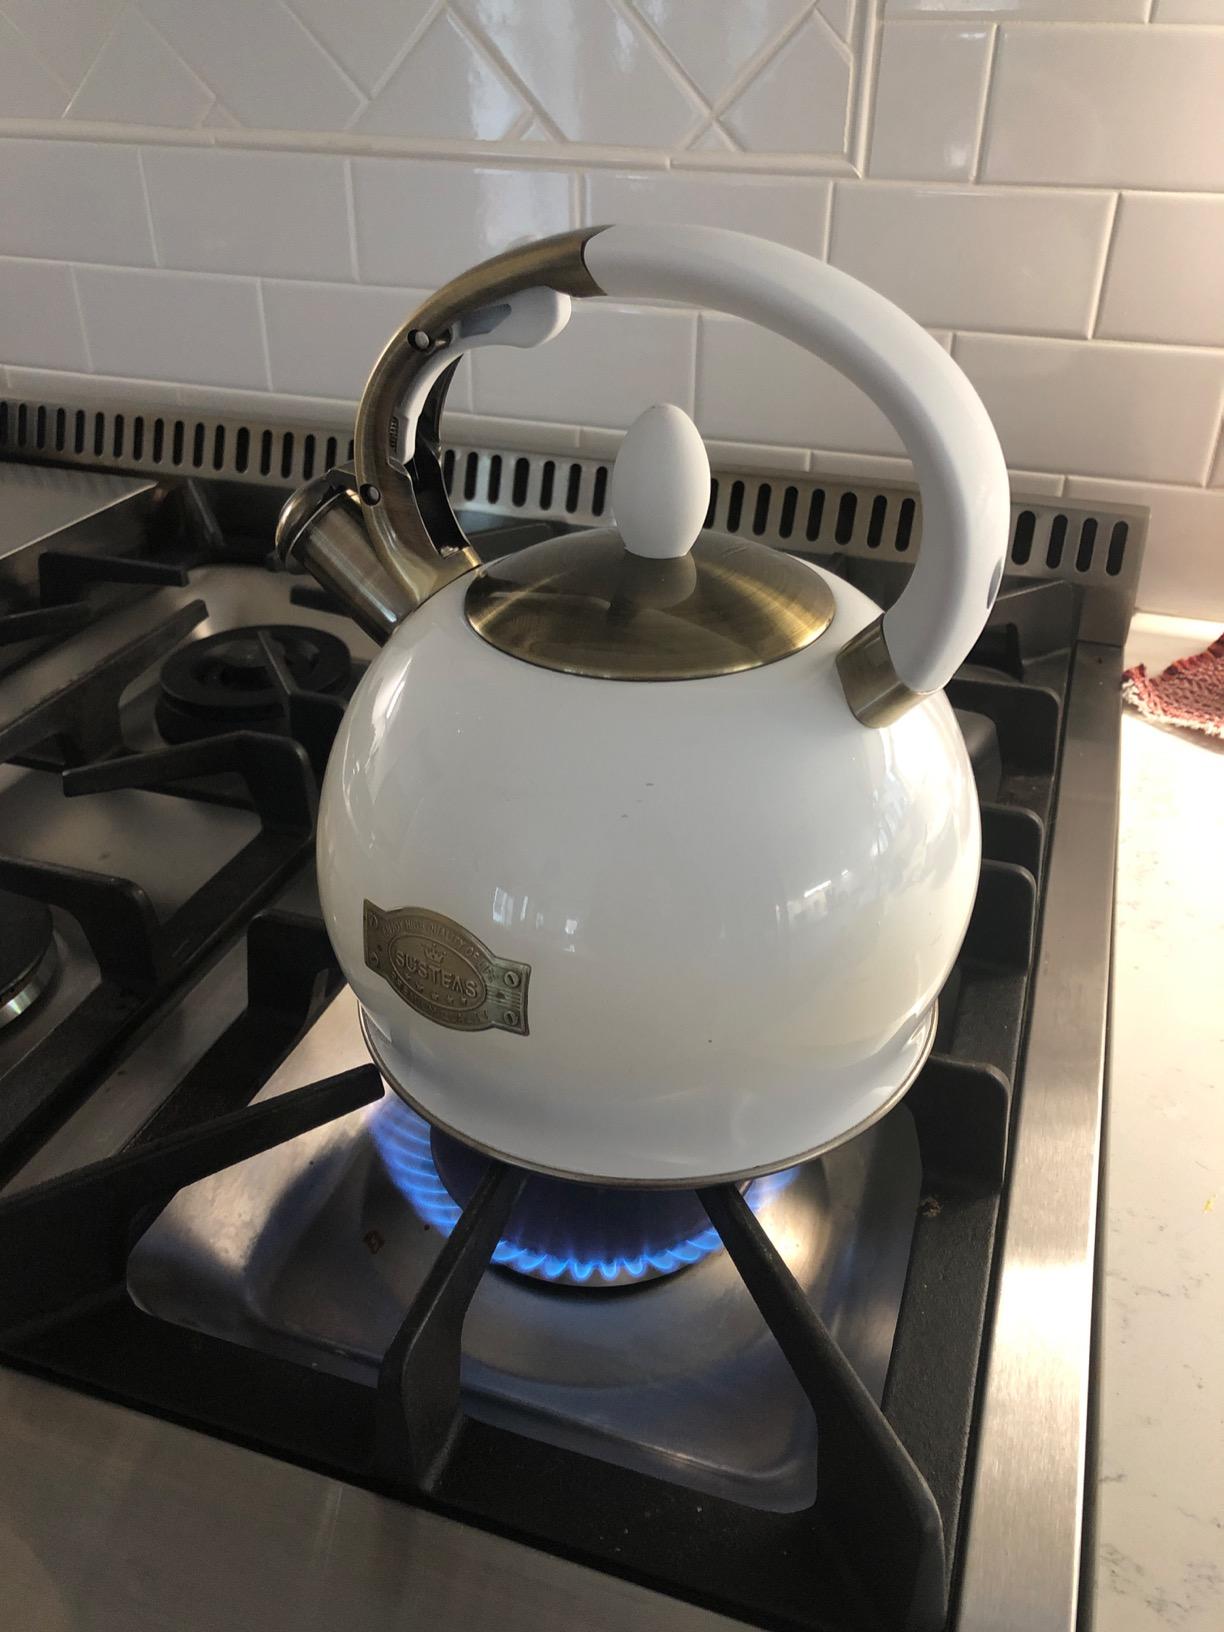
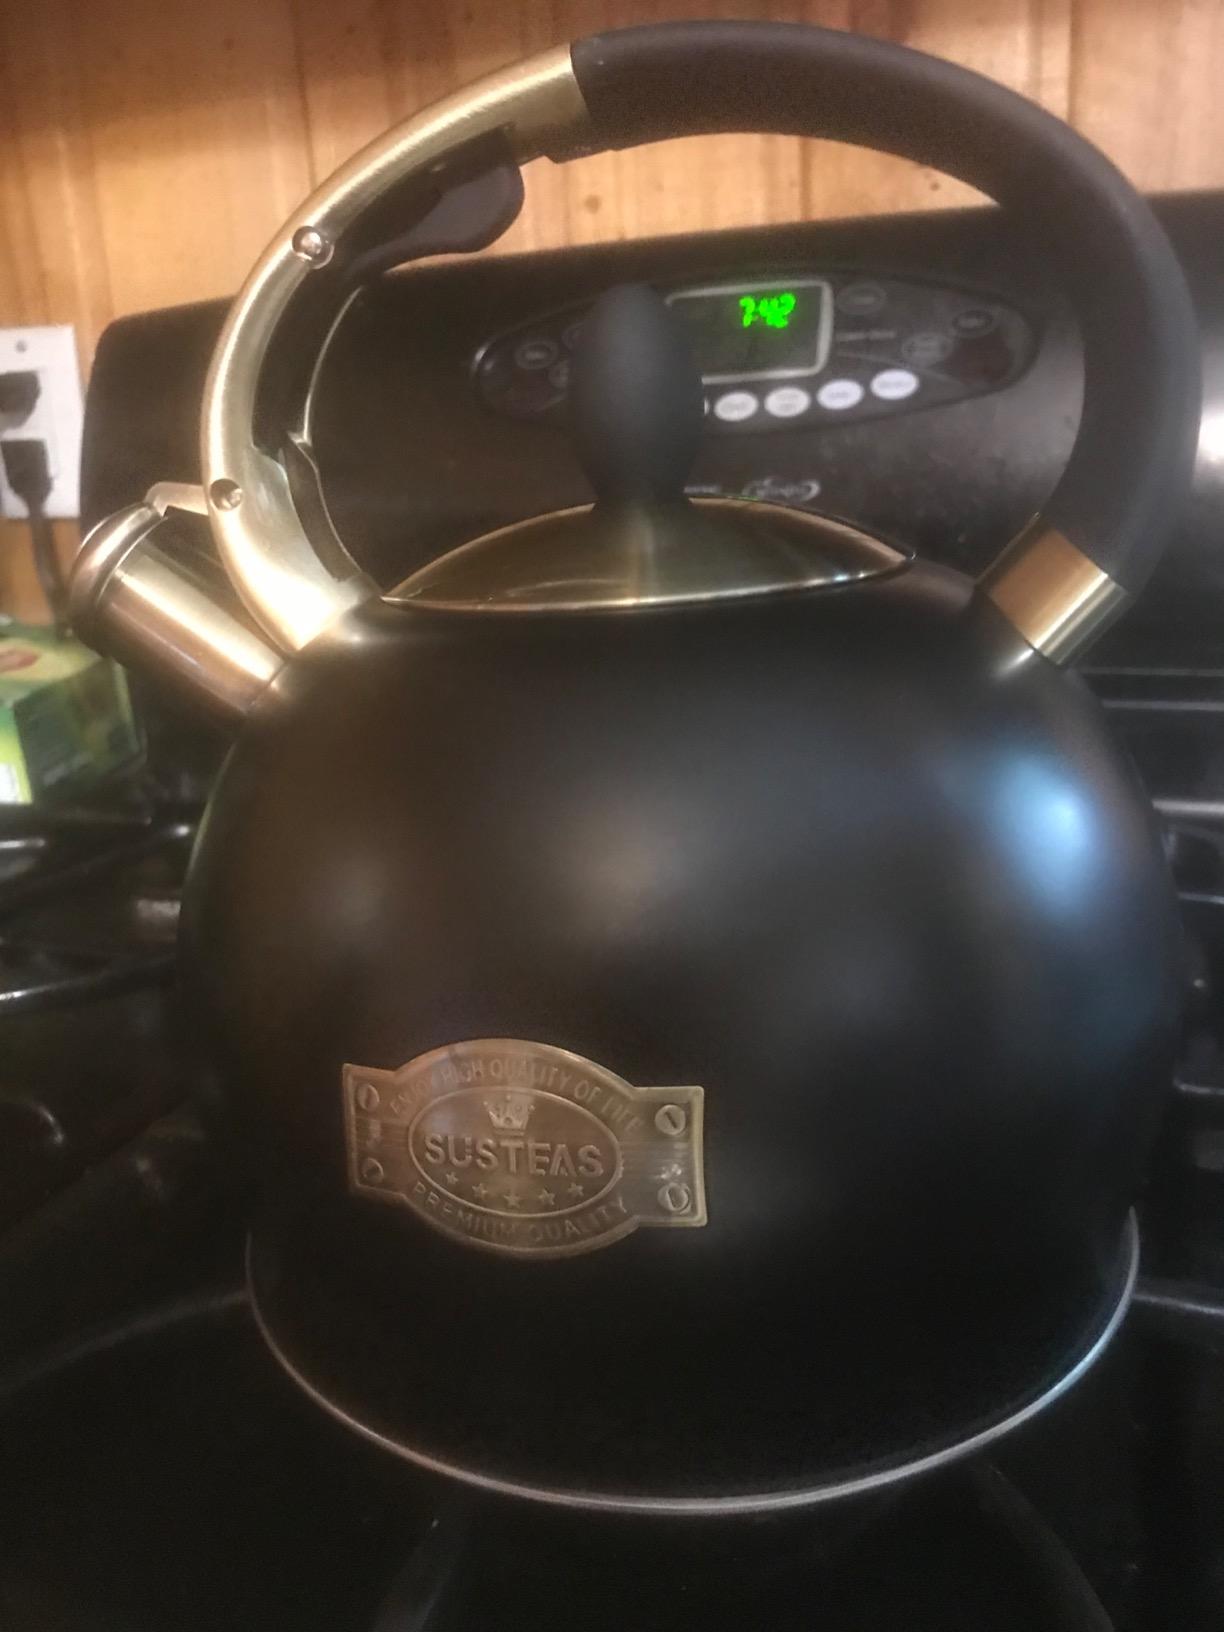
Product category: items_kettle
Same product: no